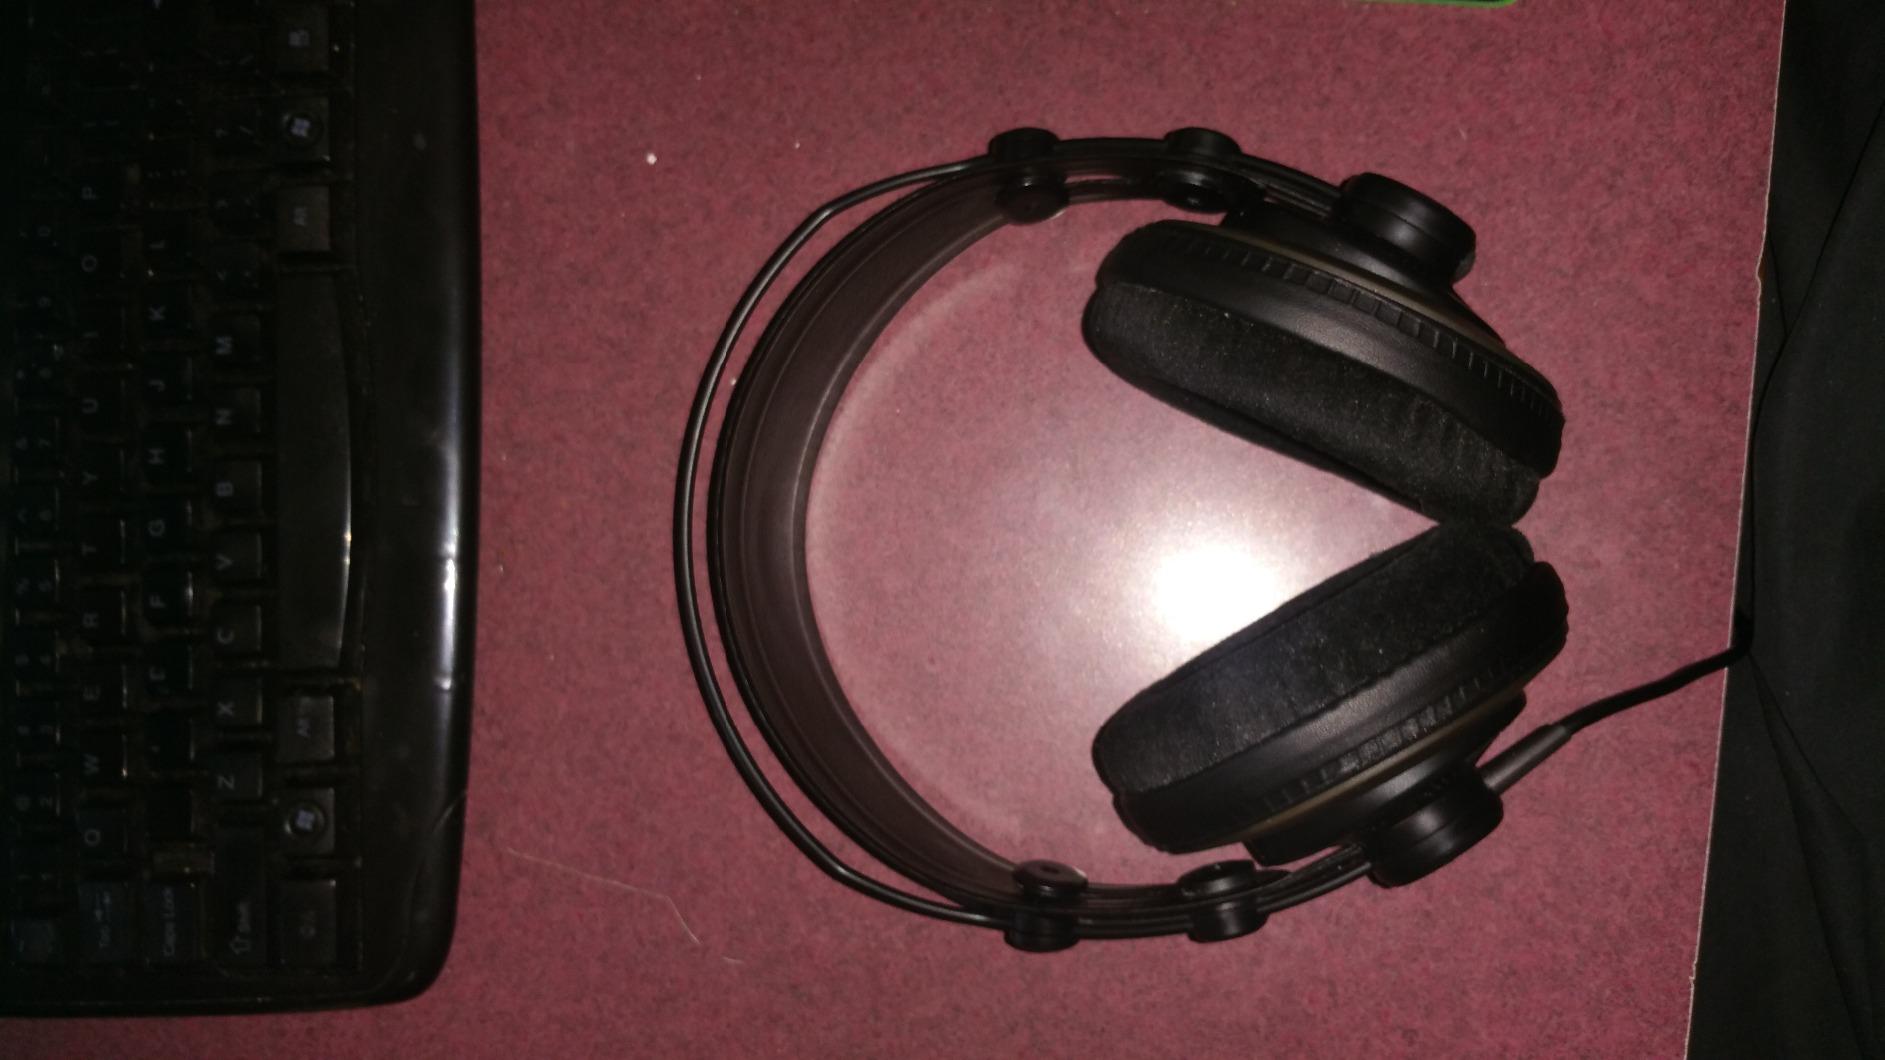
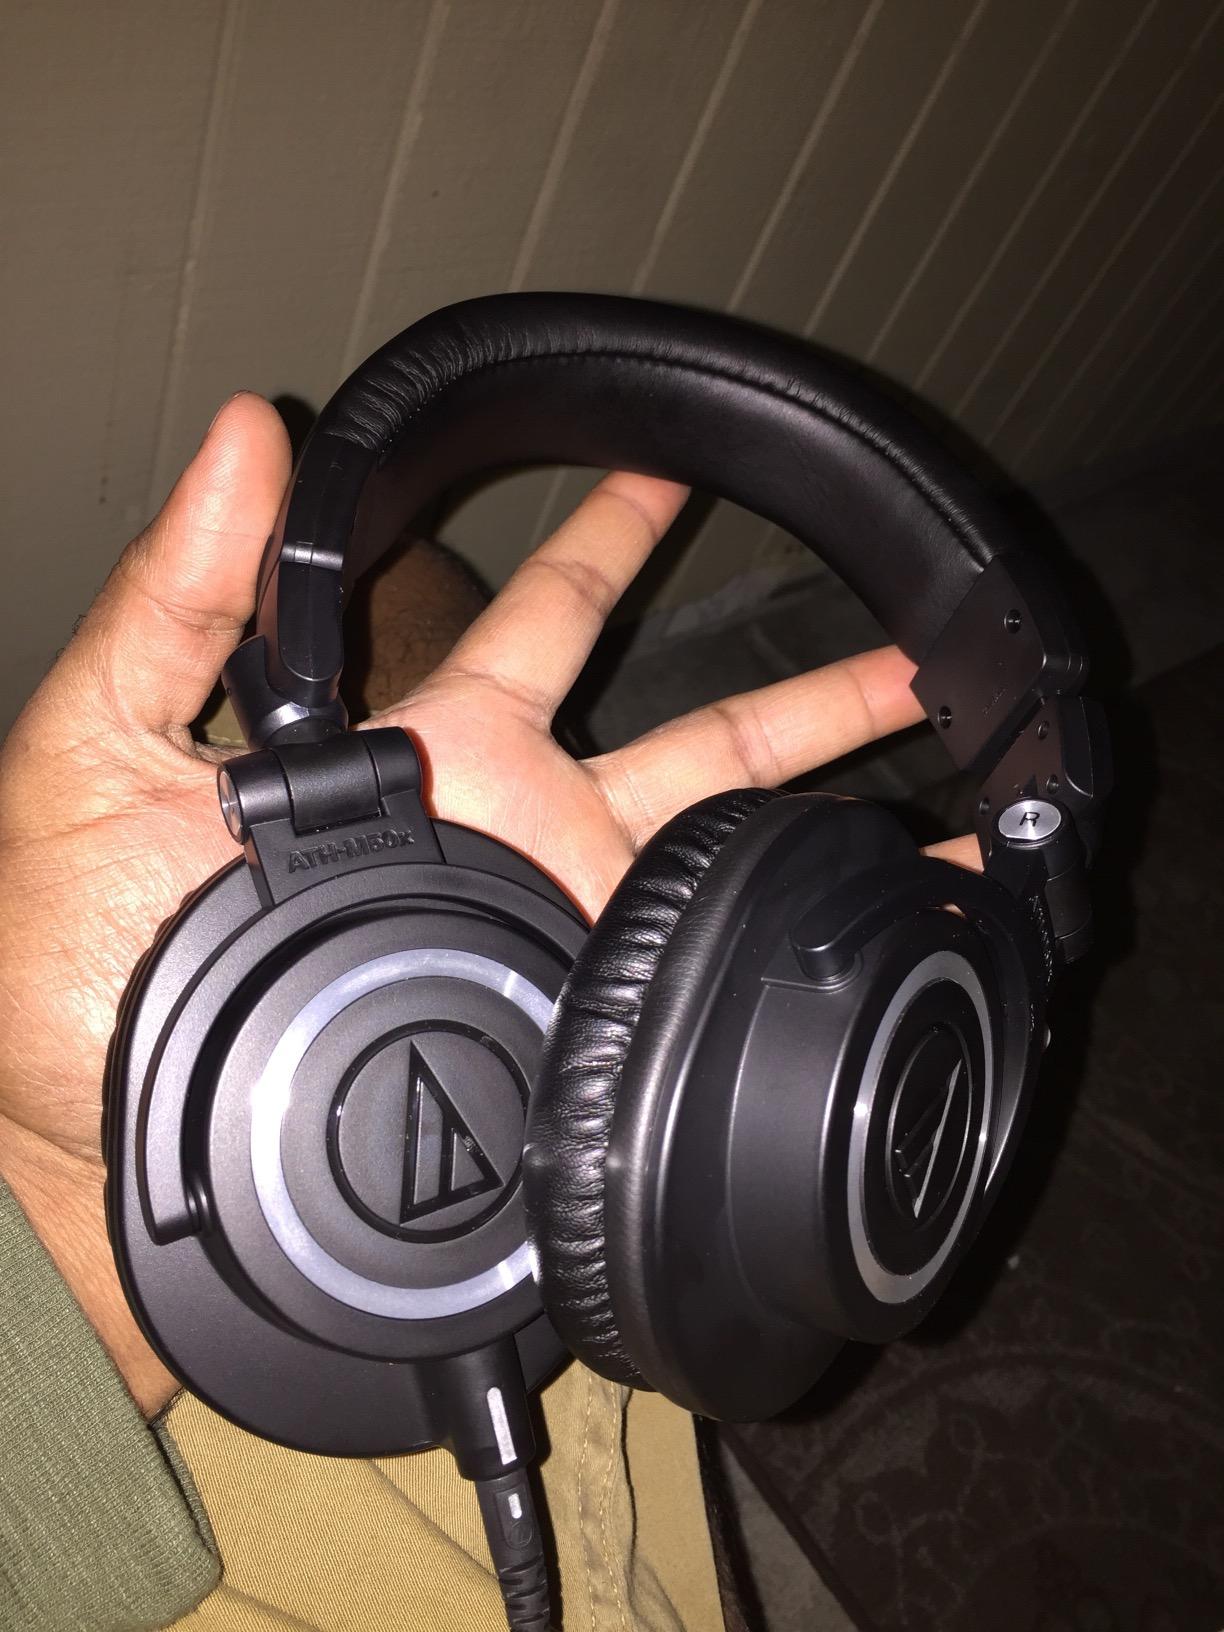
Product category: headphones
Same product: no